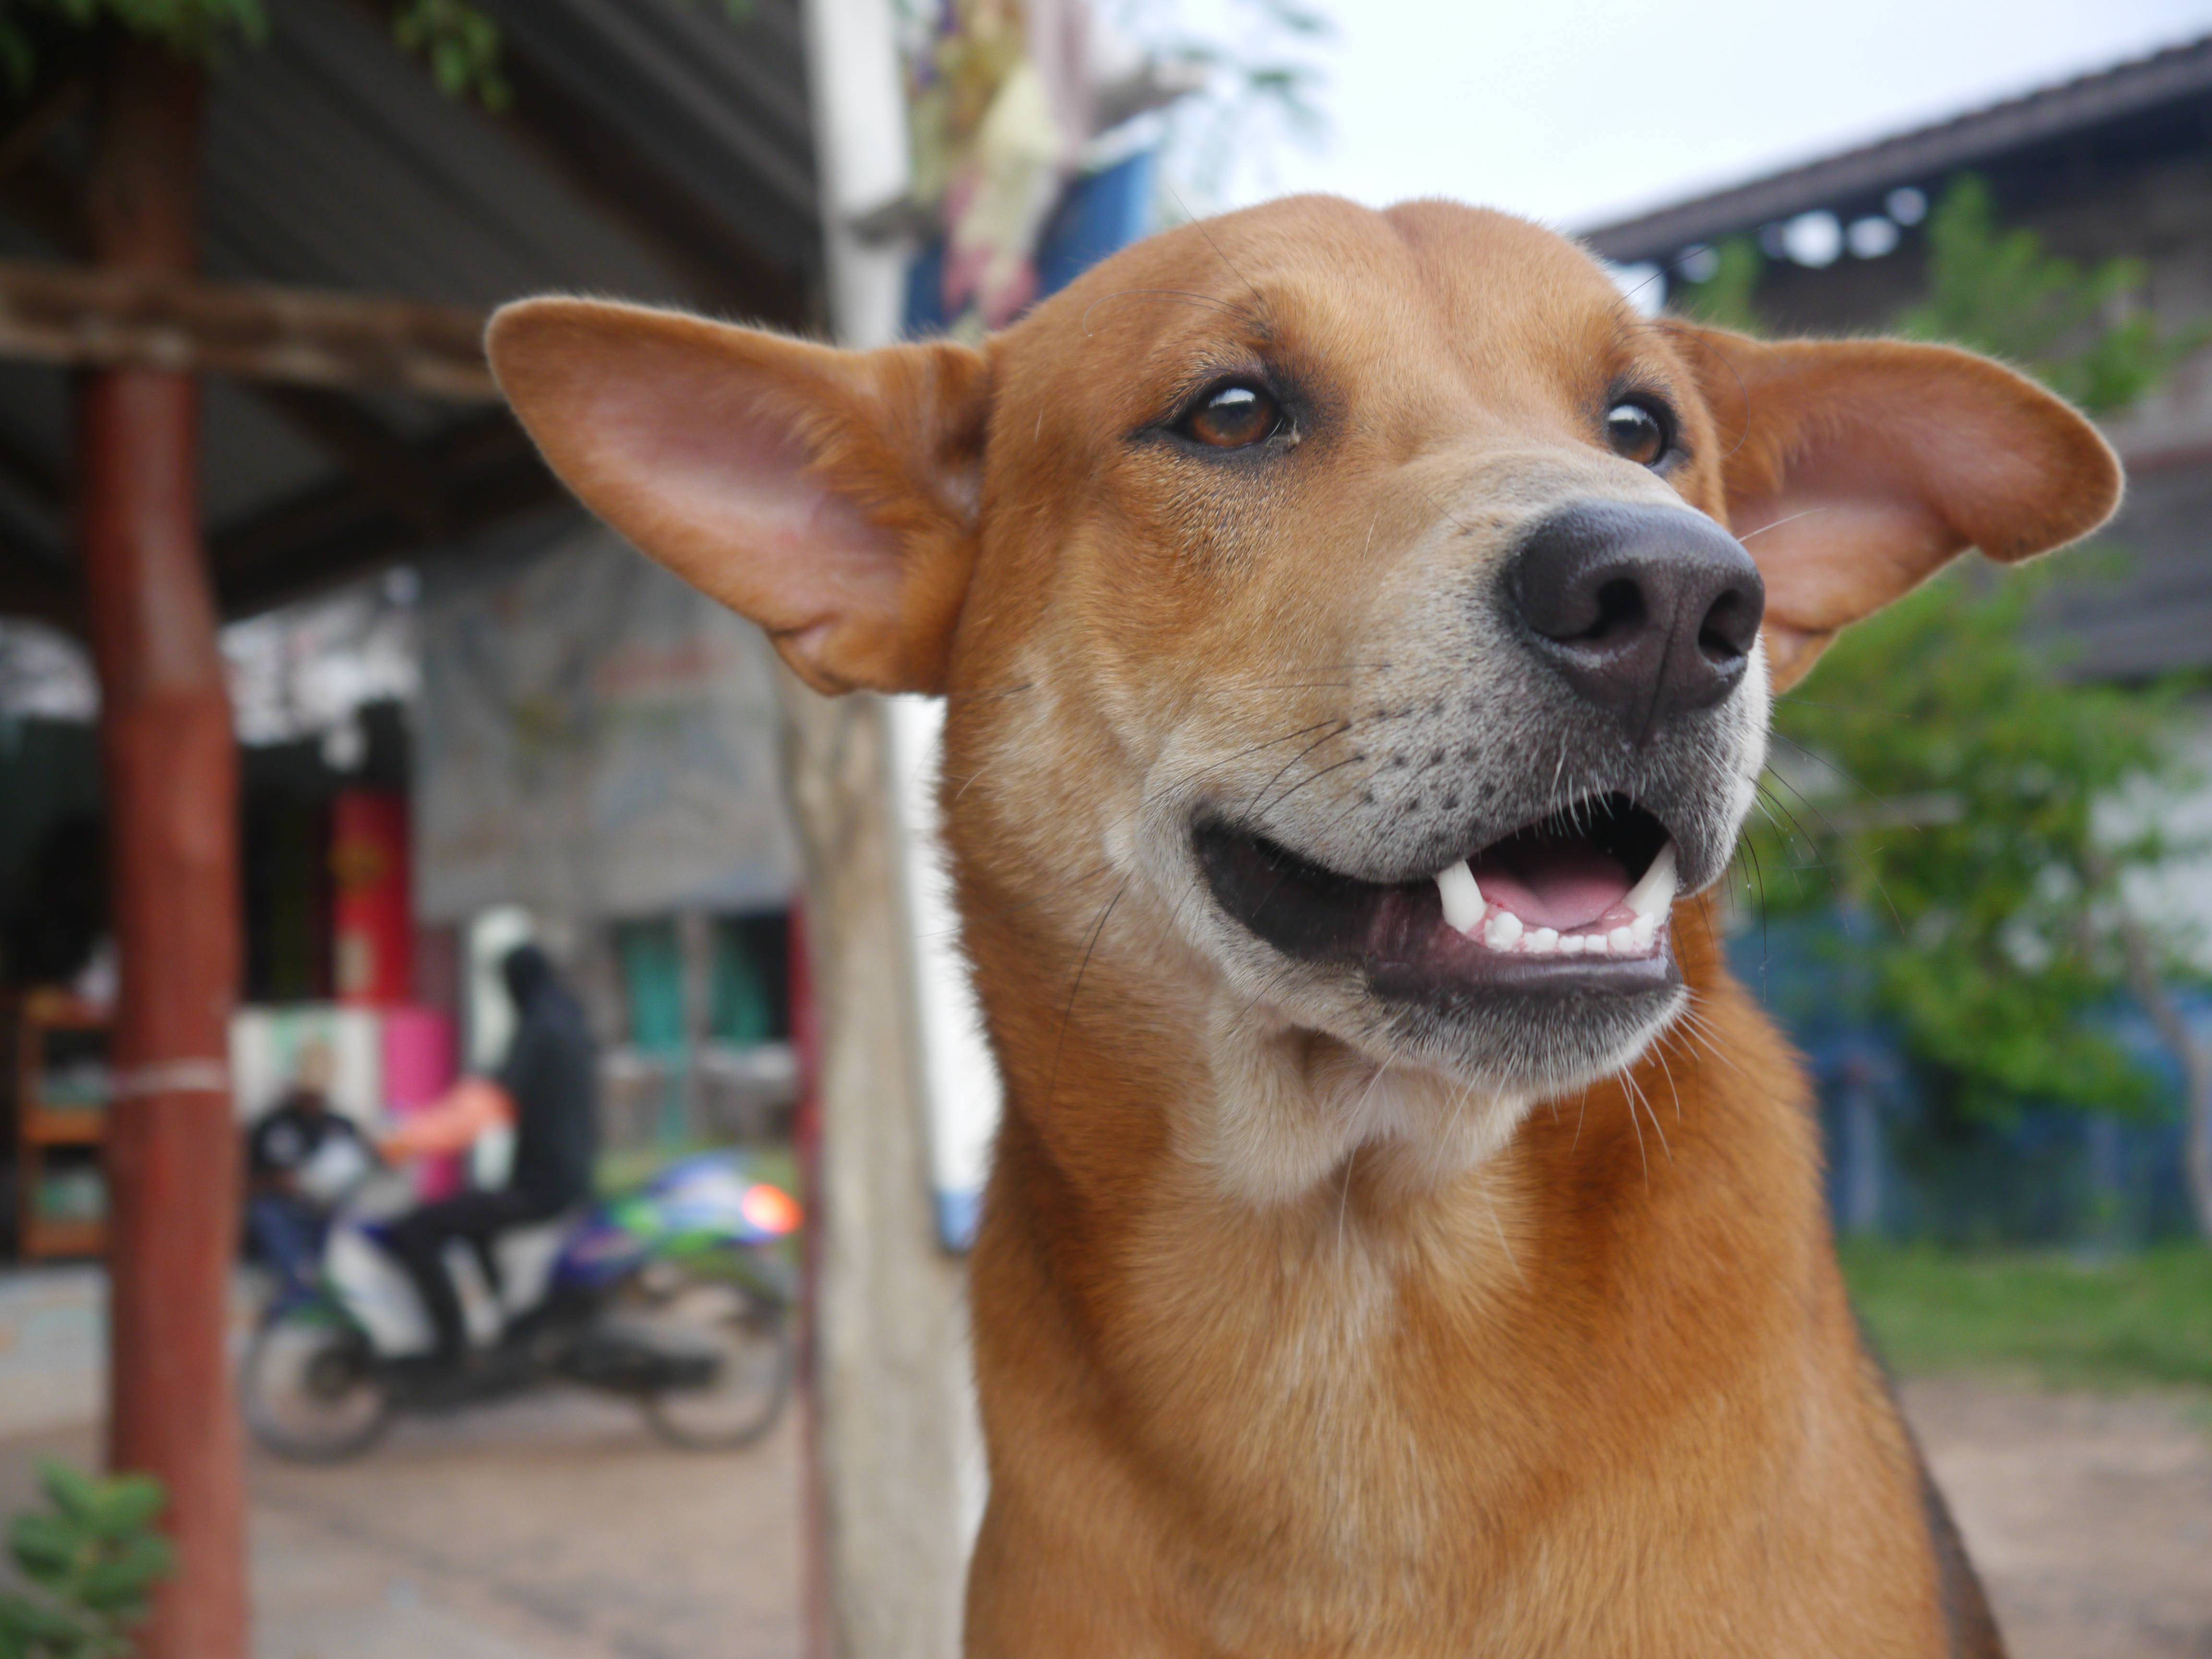
adorable, animal, background, beautiful, breed, brown, canine, cheerful, closeup, cute, dog, doggy, domestic, face, friend, funny, happy, lovely, mammal, nature, nose, pedigree, pet, portrait, puppy, purebred, smile, thai, thailand, white, young, vertebrate, dog breed, canidae, carnivore, snout, carolina dog, street dog, fawn, pariah dog, ear, rare breed dog, sporting group, ancient dog breeds, hunting dog, Austrian pinscher, feist, Aspin, Potcake dog, hound